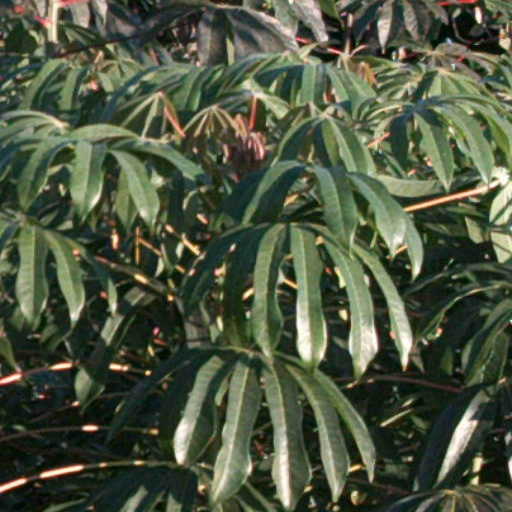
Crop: cassava